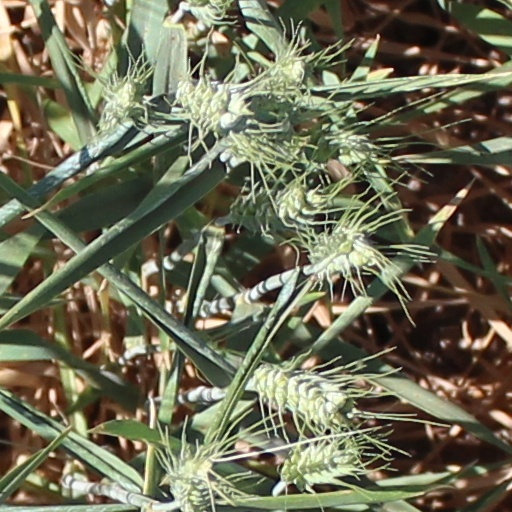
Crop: wheat